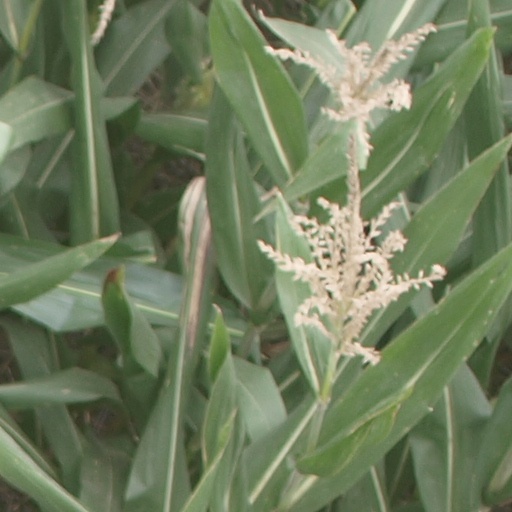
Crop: maize; corn